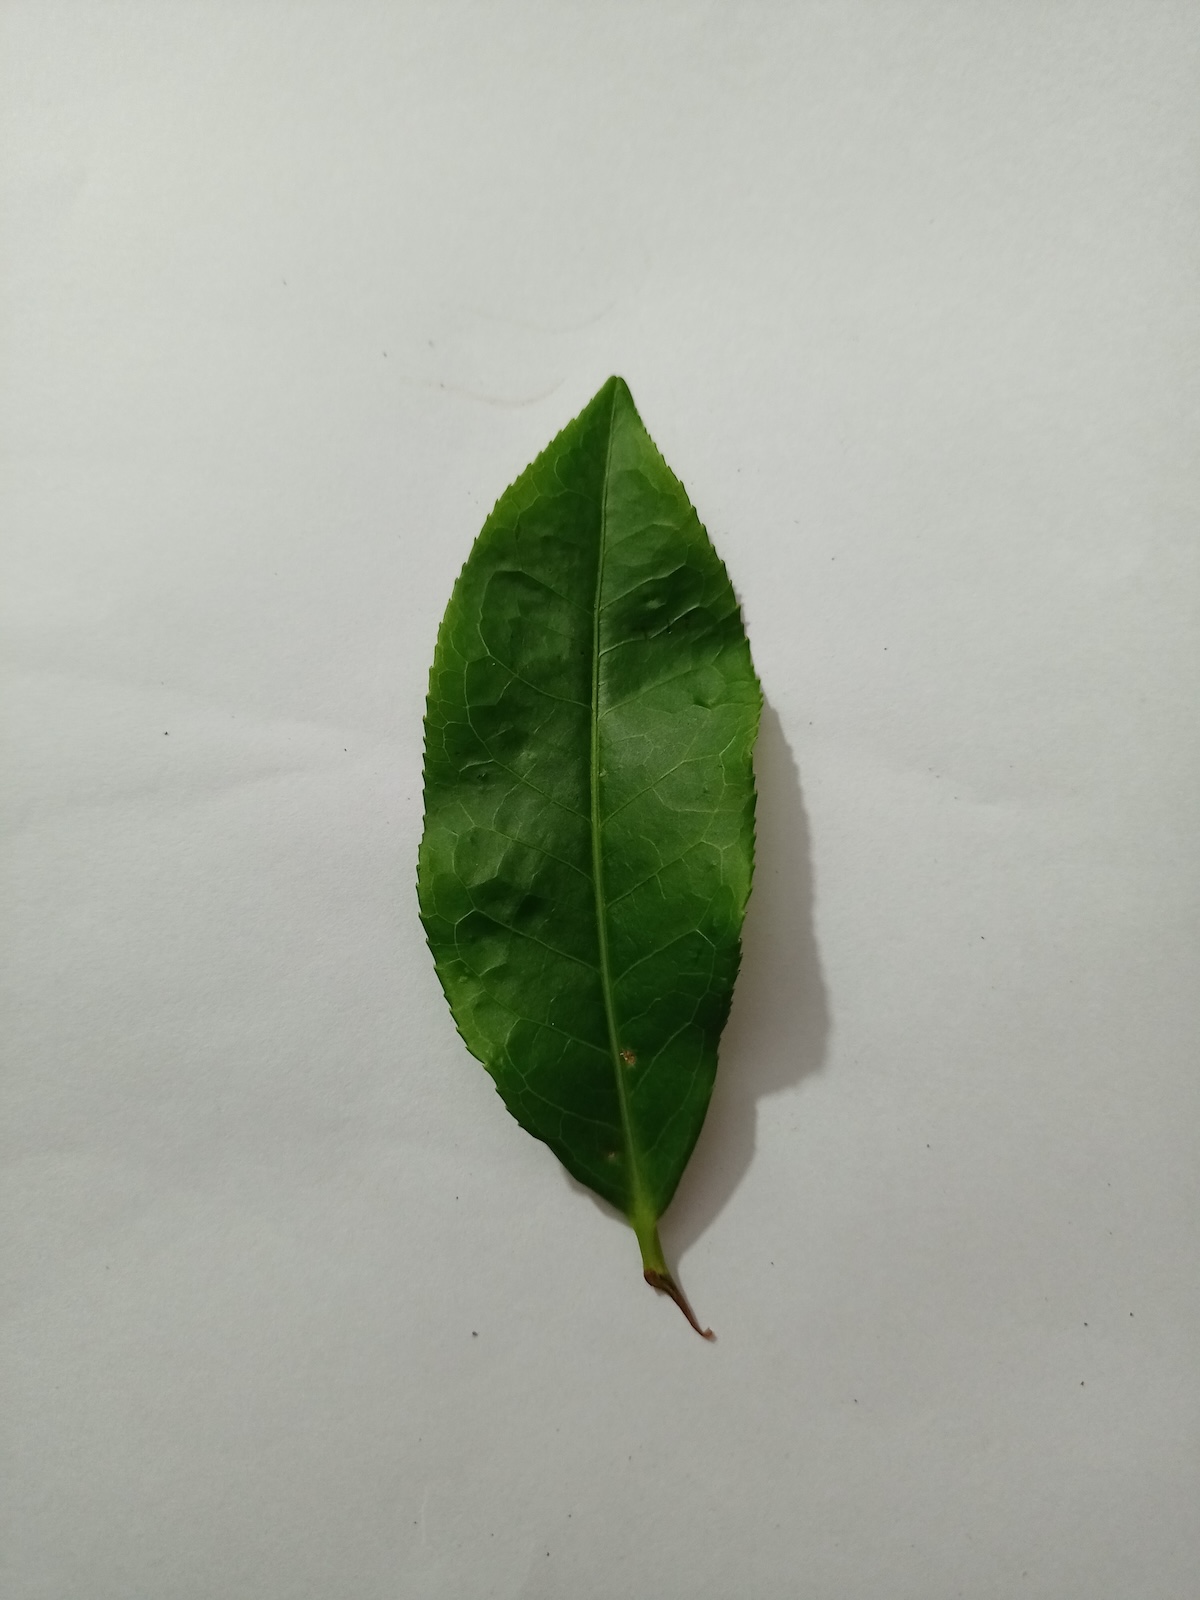
Label: Healthy leaf